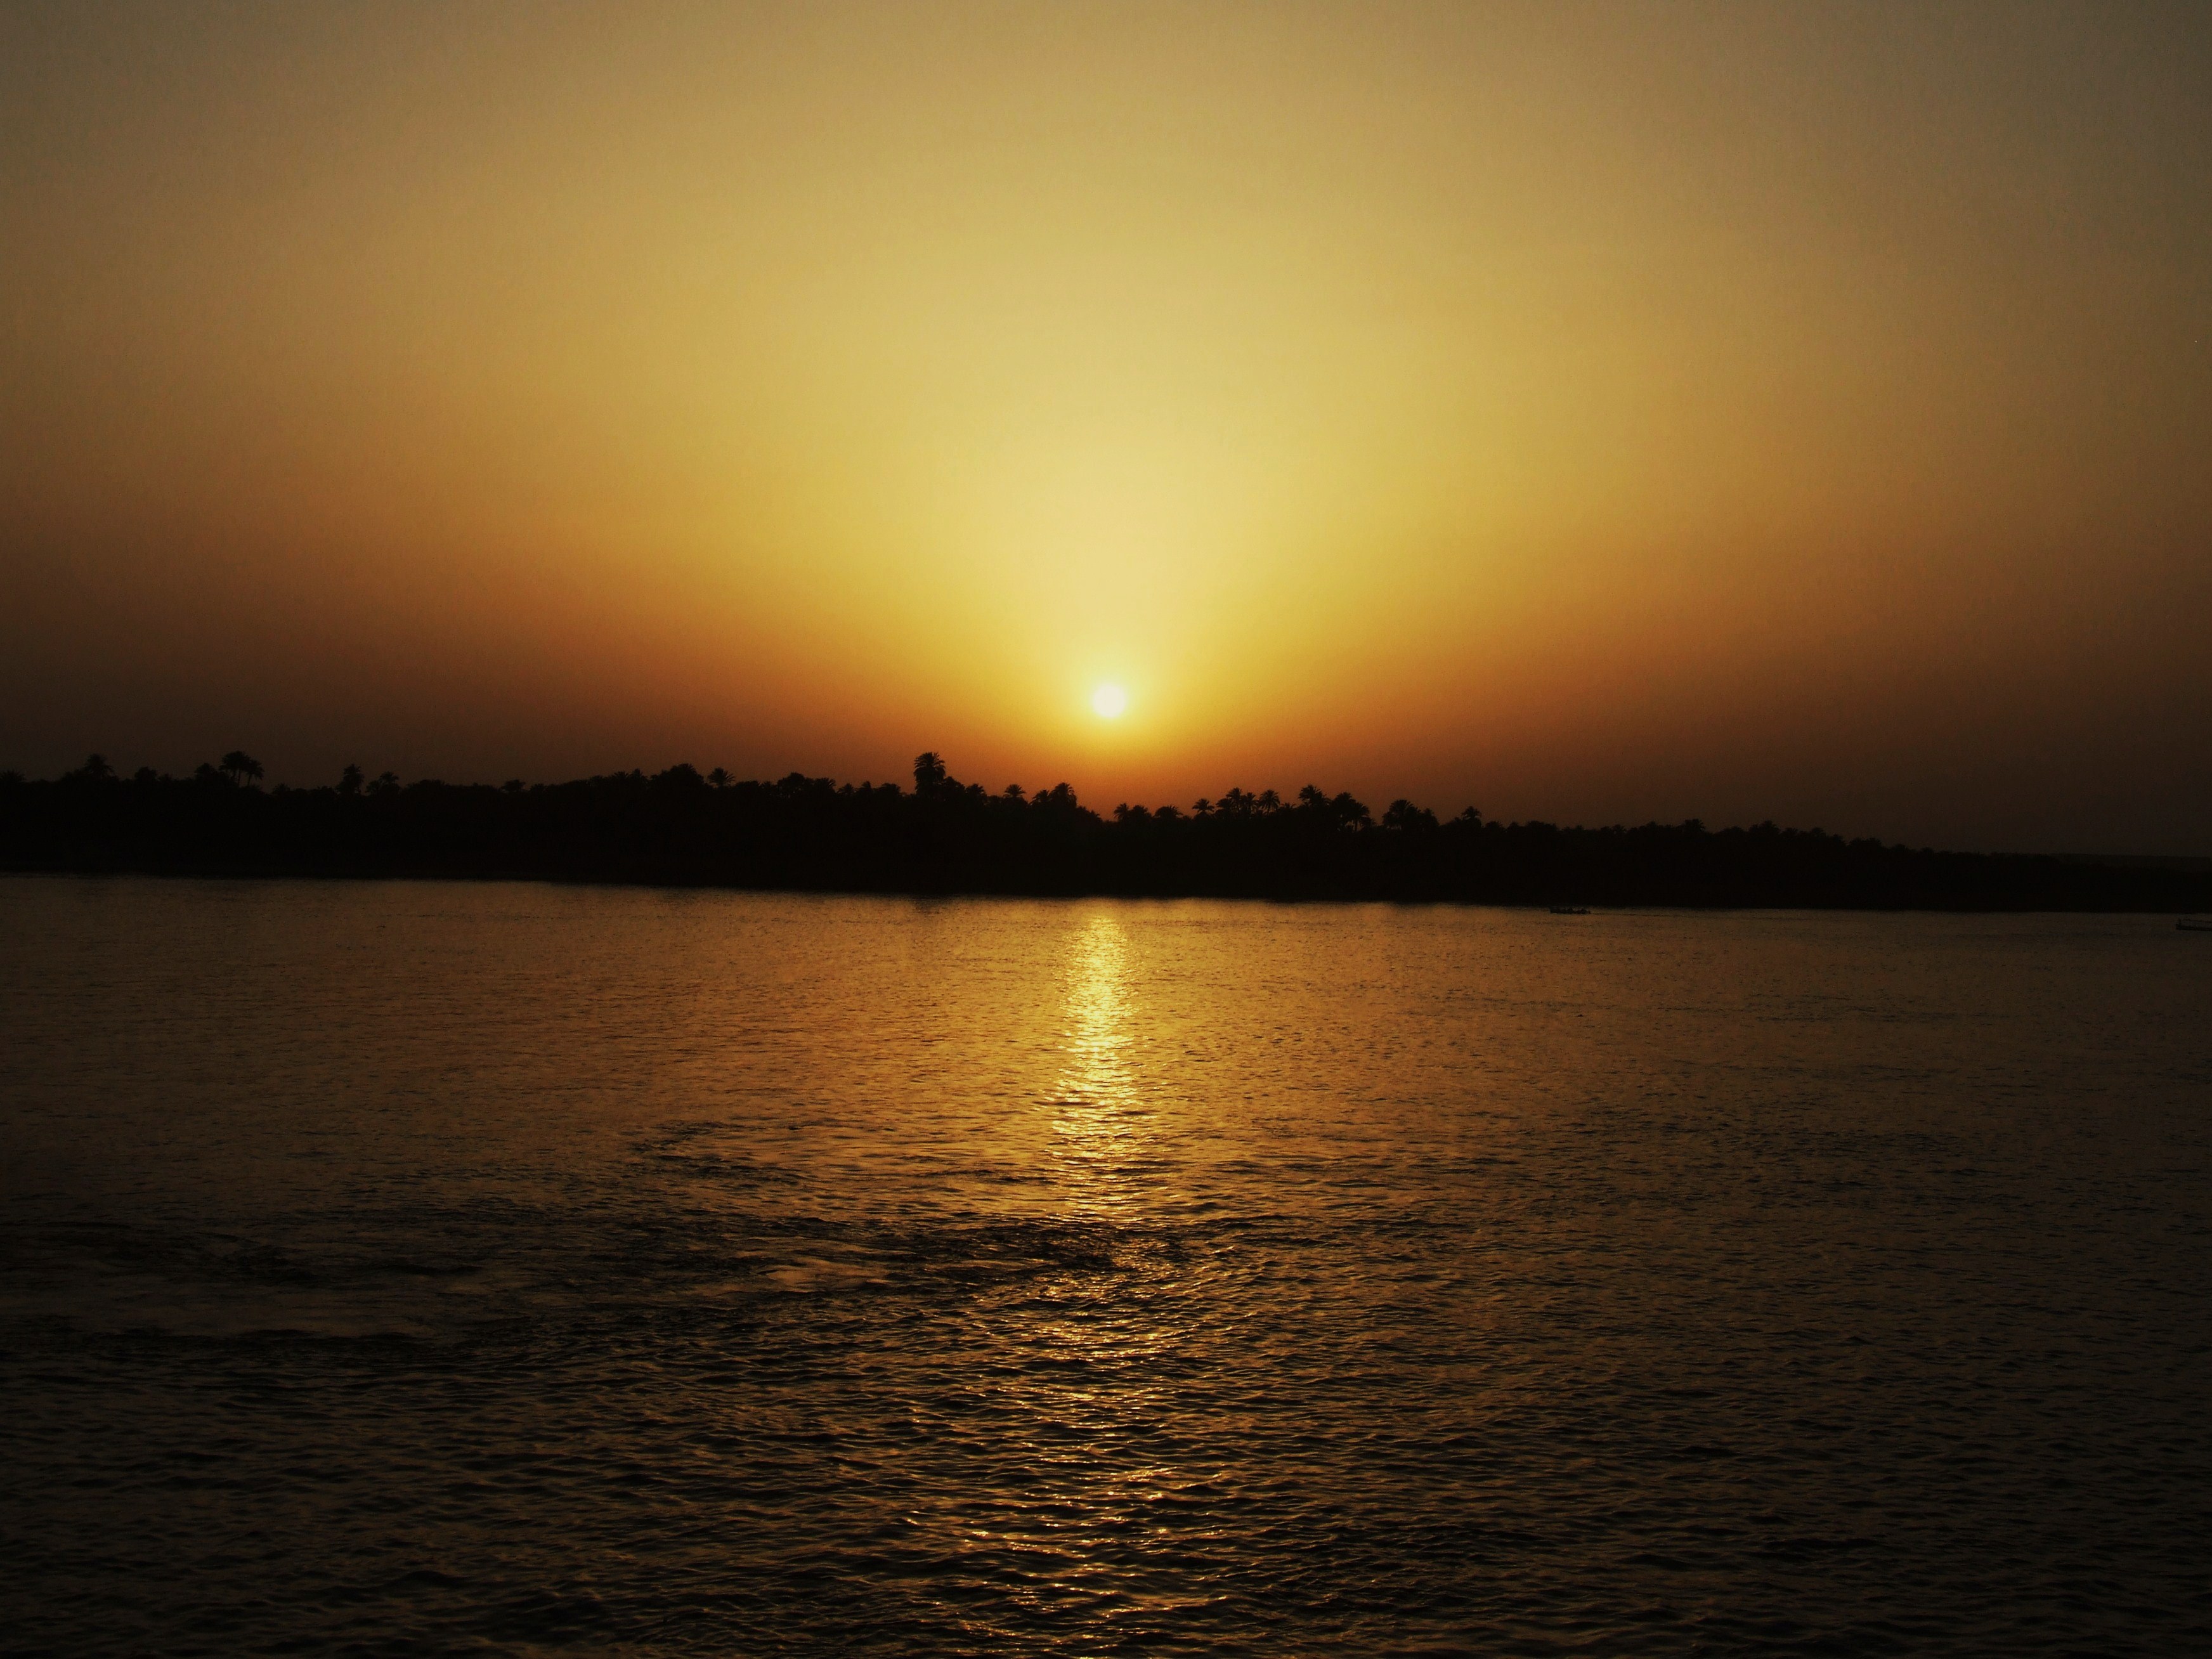
sunset, sky, horizon, body of water, water, nature, water resources, afterglow, sunrise, sun, evening, reflection, calm, dusk, natural landscape, morning, lake, sea, sound, sunlight, river, cloud, reservoir, dawn, waterway, bank, astronomical object, atmosphere, loch, ocean, tree, heat, landscape, red sky at morning, inlet, vacation, coast, bay, backlighting, channel